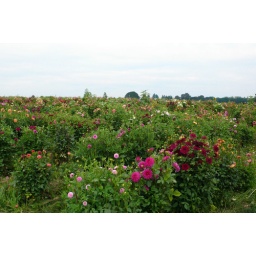
birthday flower farm wanderings! armloads of dahlias and zinnias are now peeking out of every cup in the house...